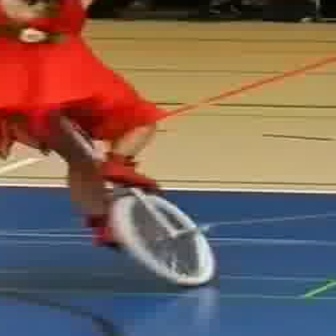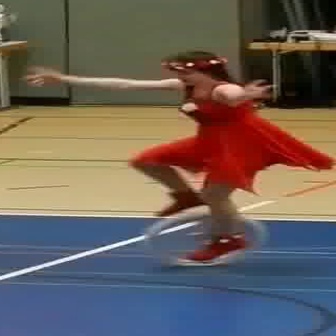
  Please identify the target specified by the bounding box [4,81,209,286] in the first image and locate it in the second image. Return the coordinates in [x_min,y_min,x_max,y_max] format.
Answer: [141,149,259,267]